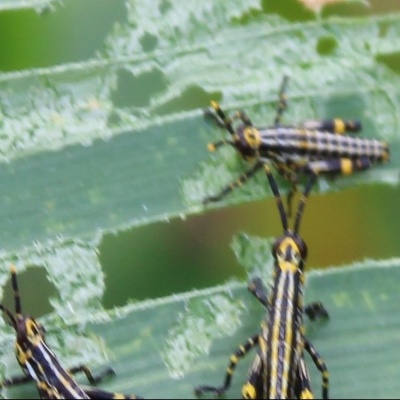
Crop: Maize
Condition: grasshoper